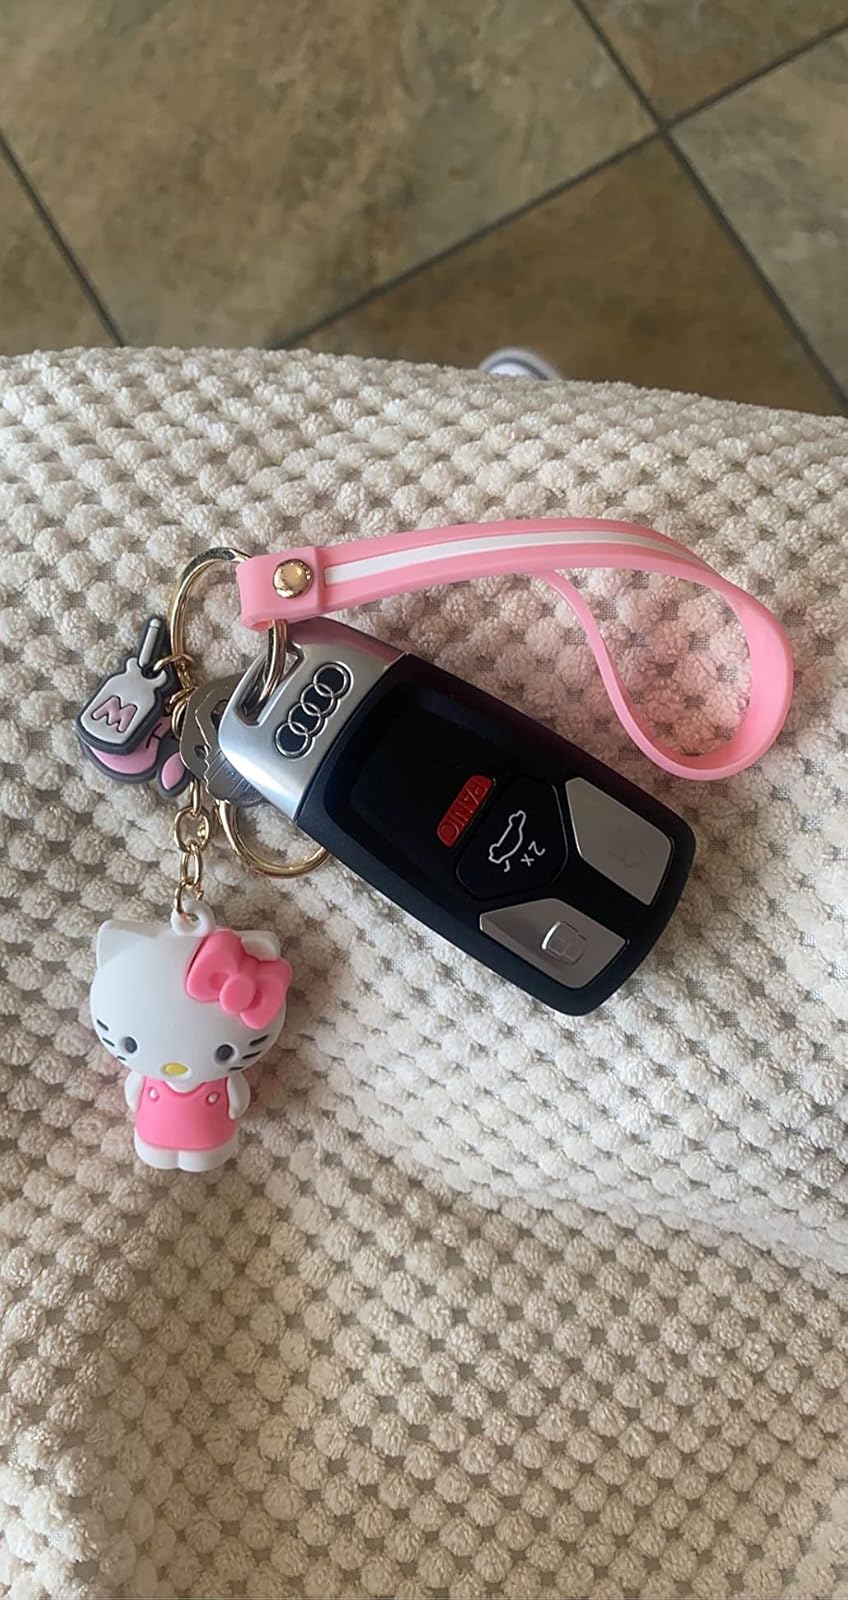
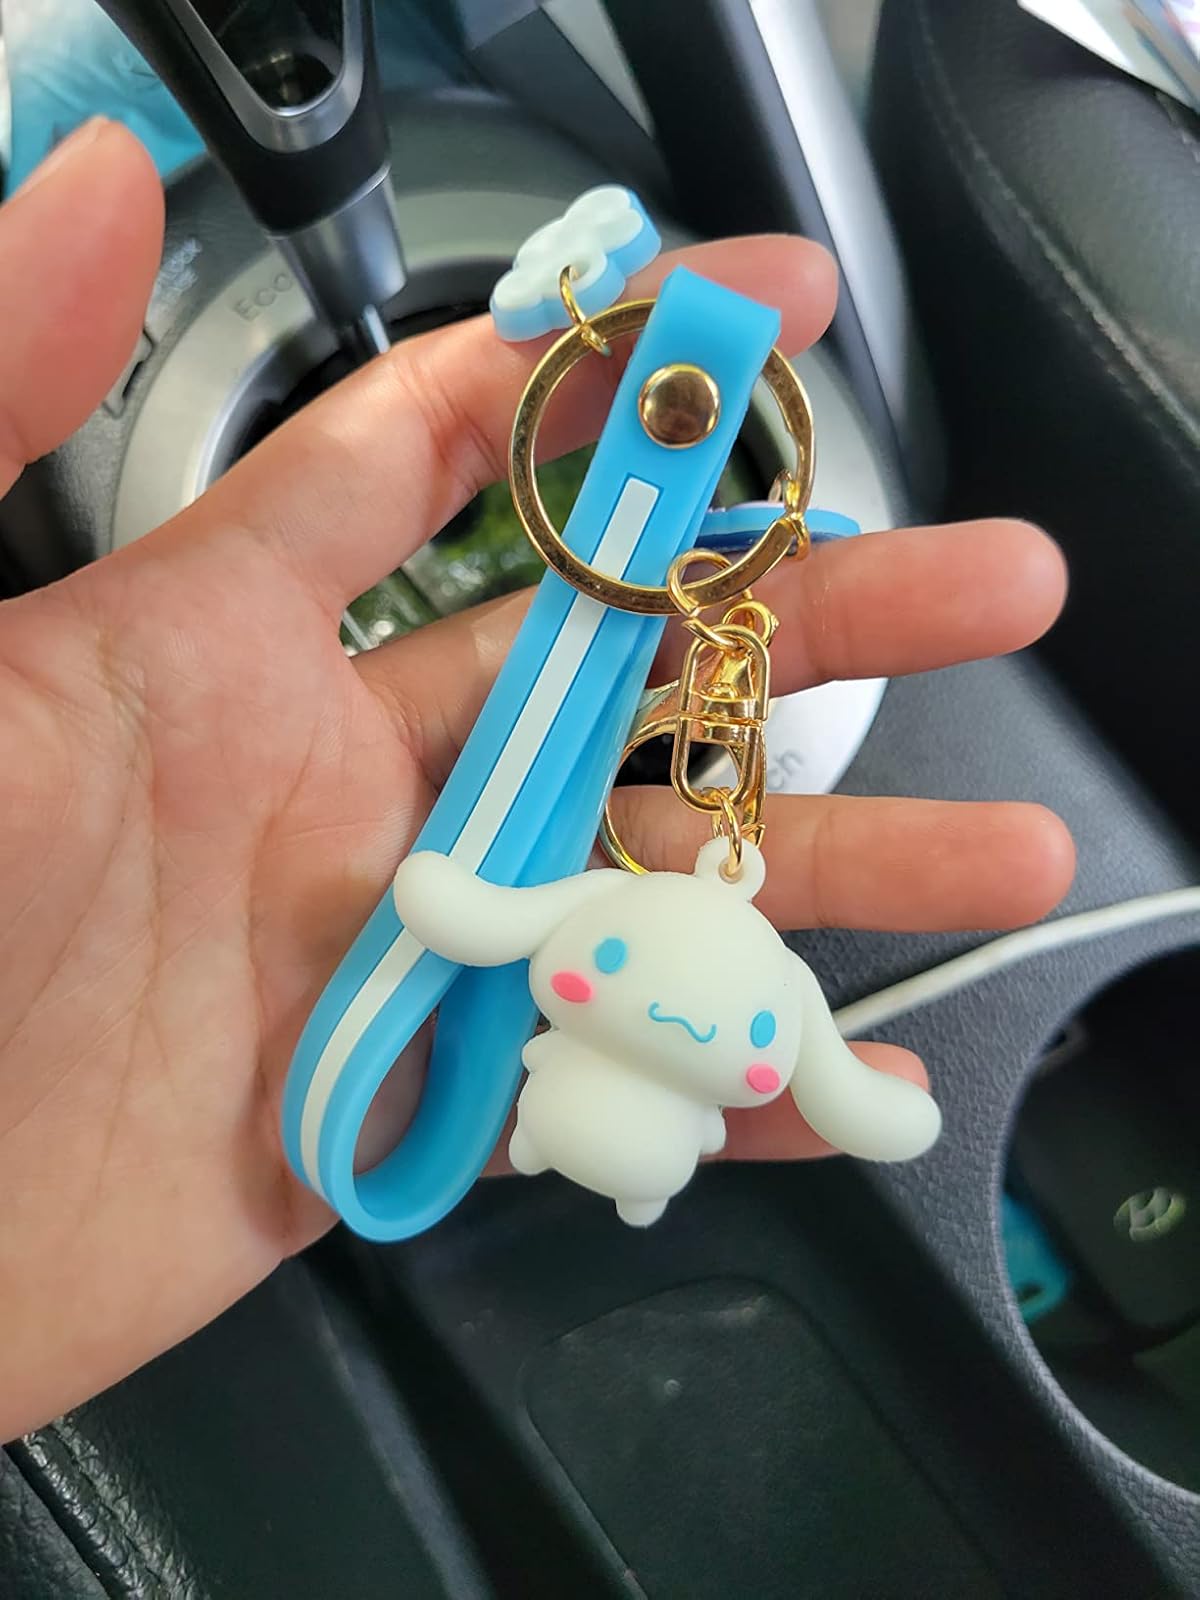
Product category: accessories_keychain
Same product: no